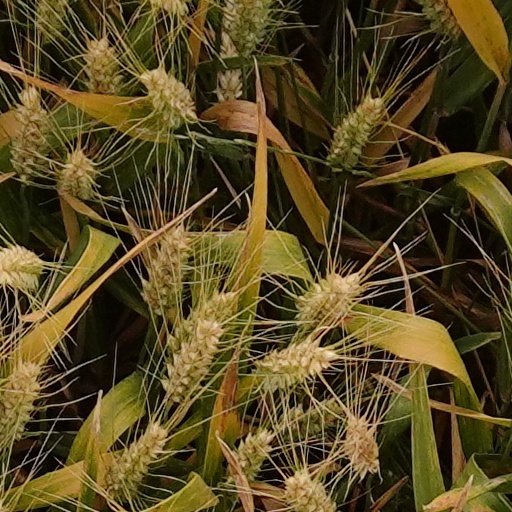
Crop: wheat